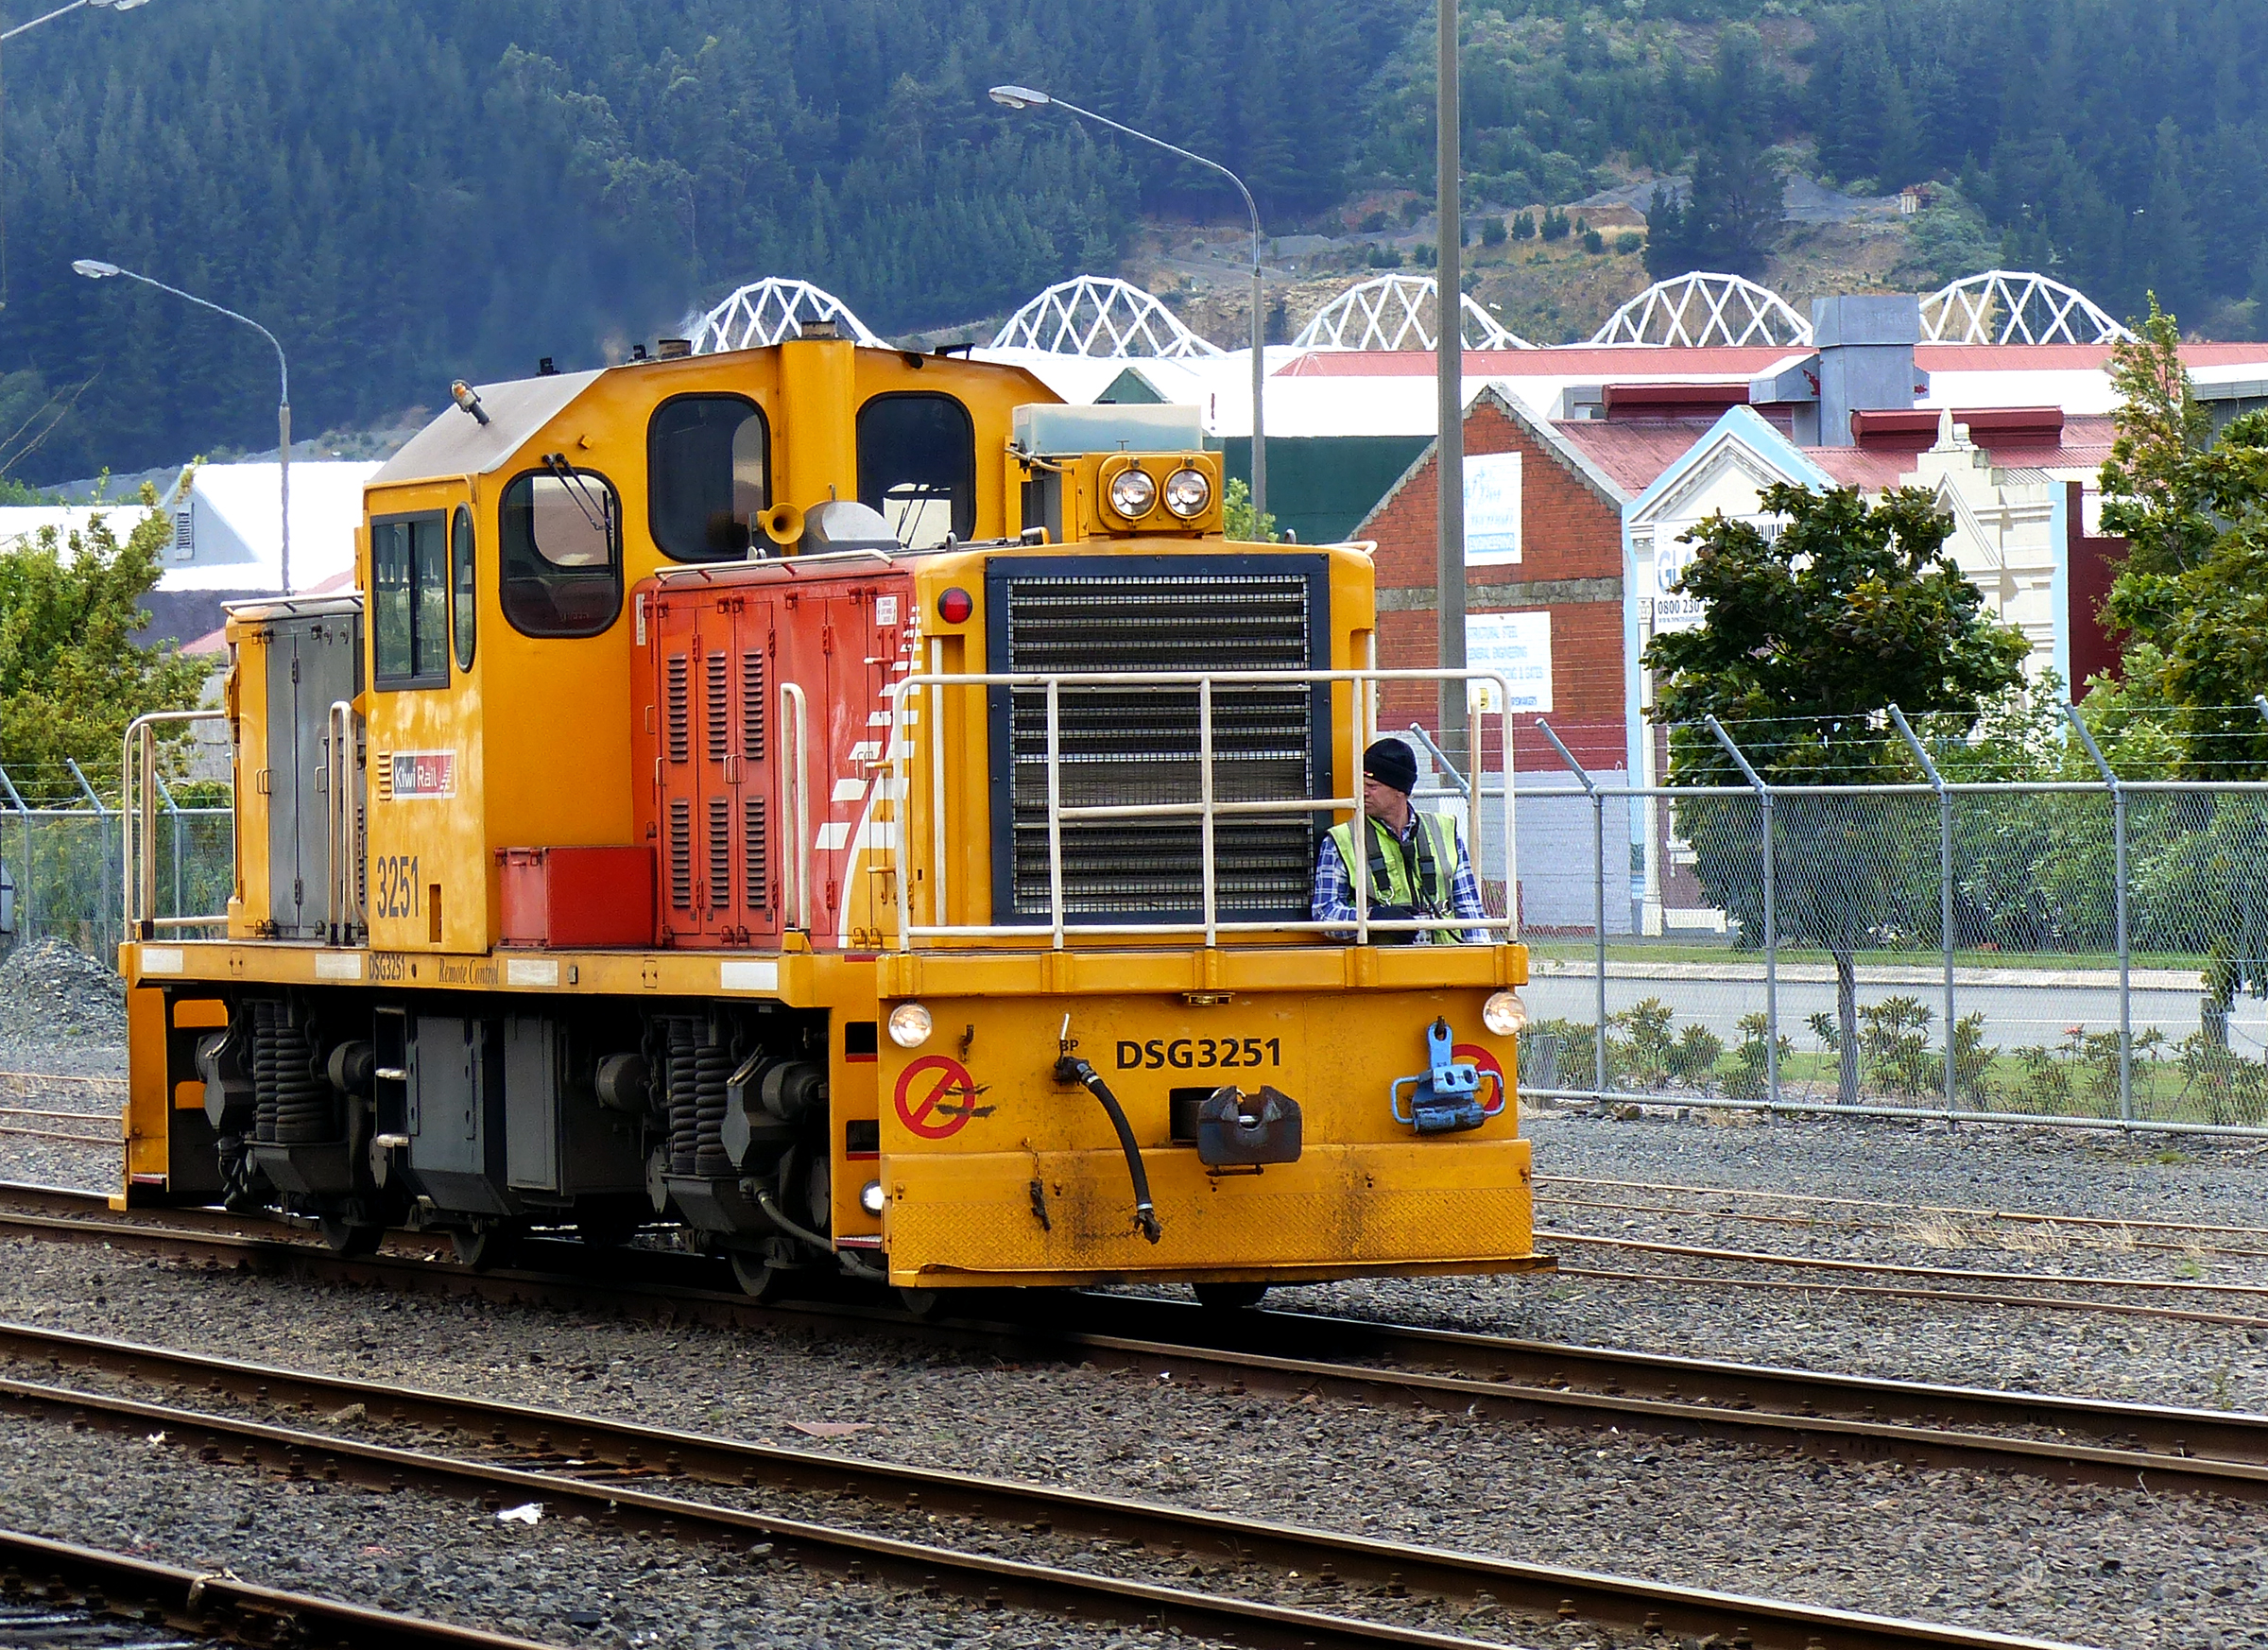
track, train, transport, vehicle, public transport, locomotive, publicdomain, trains, lumixfz200, dunedin, railways, kiwirail, shunter, rail transport, land vehicle, rolling stock, railroad car